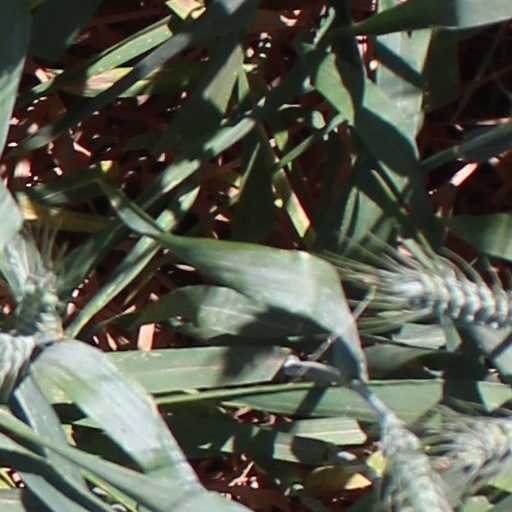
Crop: wheat